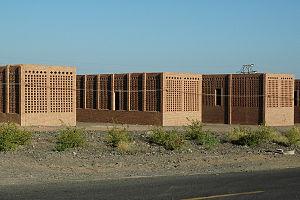
La viticulture en Chine est restée un secteur économique modeste orienté vers la production de raisins de table jusque dans les années 1980, mais depuis, la plantation de vignes sur de grandes surfaces a haussé ce pays parmi les acteurs importants de la filière.